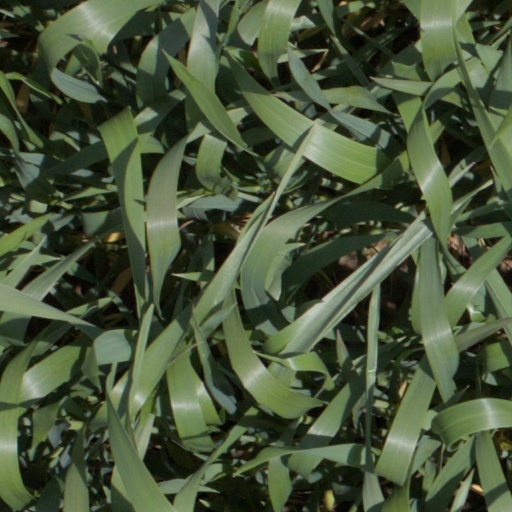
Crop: wheat